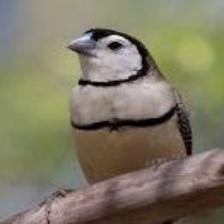
Species: DOUBLE BARRED FINCH
Scientific name: TAENIOPYGIA BICHENOVII
ImageNet parent category: house_finch